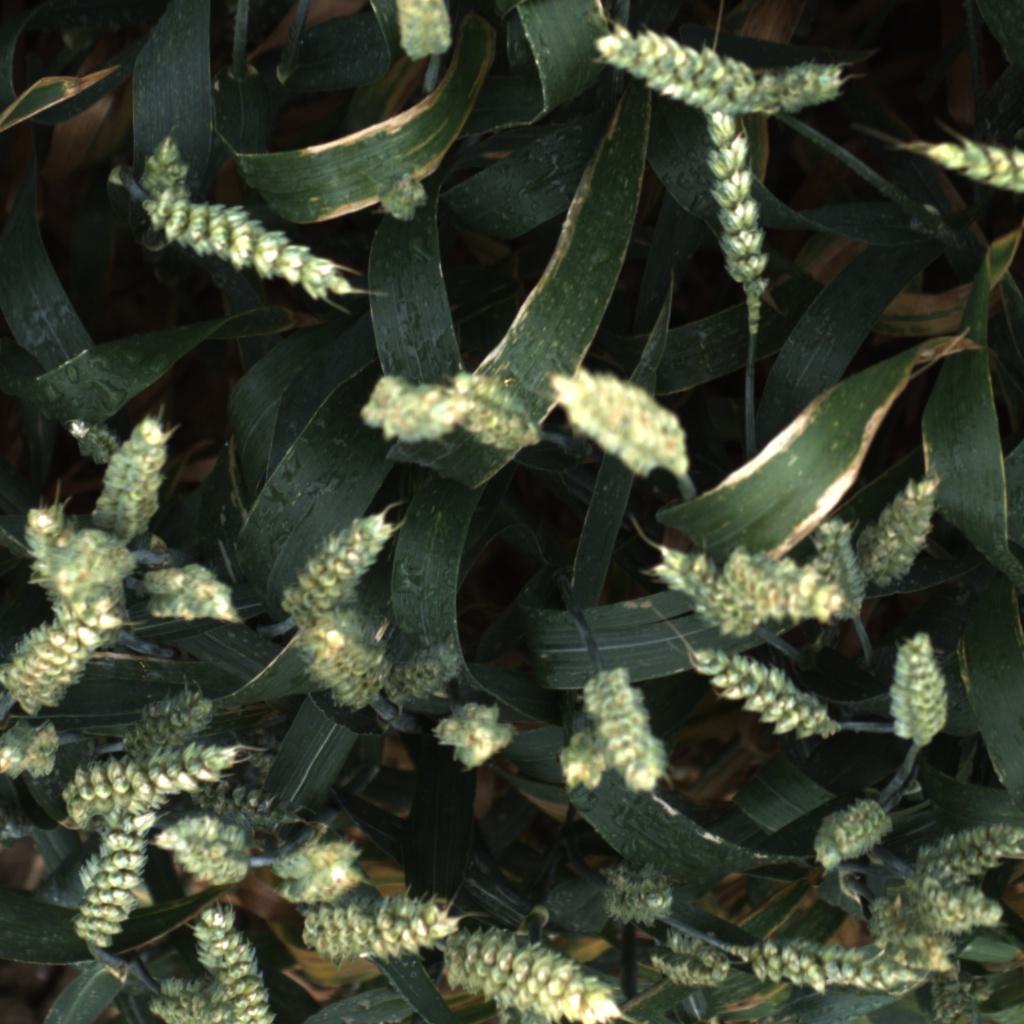
Country: UK
Location: Rothamsted
Wheat development stage: Filling - Ripening